Sideromelane

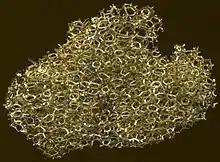
Sideromelane from Hawaii

Sideromelane is a vitreous basaltic volcanic glass, usually occurring in palagonite tuff, for which it is characteristic. It is a less common form of tachylite, with which it usually occurs together; however it lacks the iron oxide crystals dispersed in the glass, and therefore appears transparent and pure, with yellow-brown color, instead of tachylite opaque black. It forms at higher temperatures and with more rapid chilling. Presence of sideromelane indicates higher temperature of the lava, and solidifying of the flow closer to the vent, probably by rapid quenching in a wet environment.